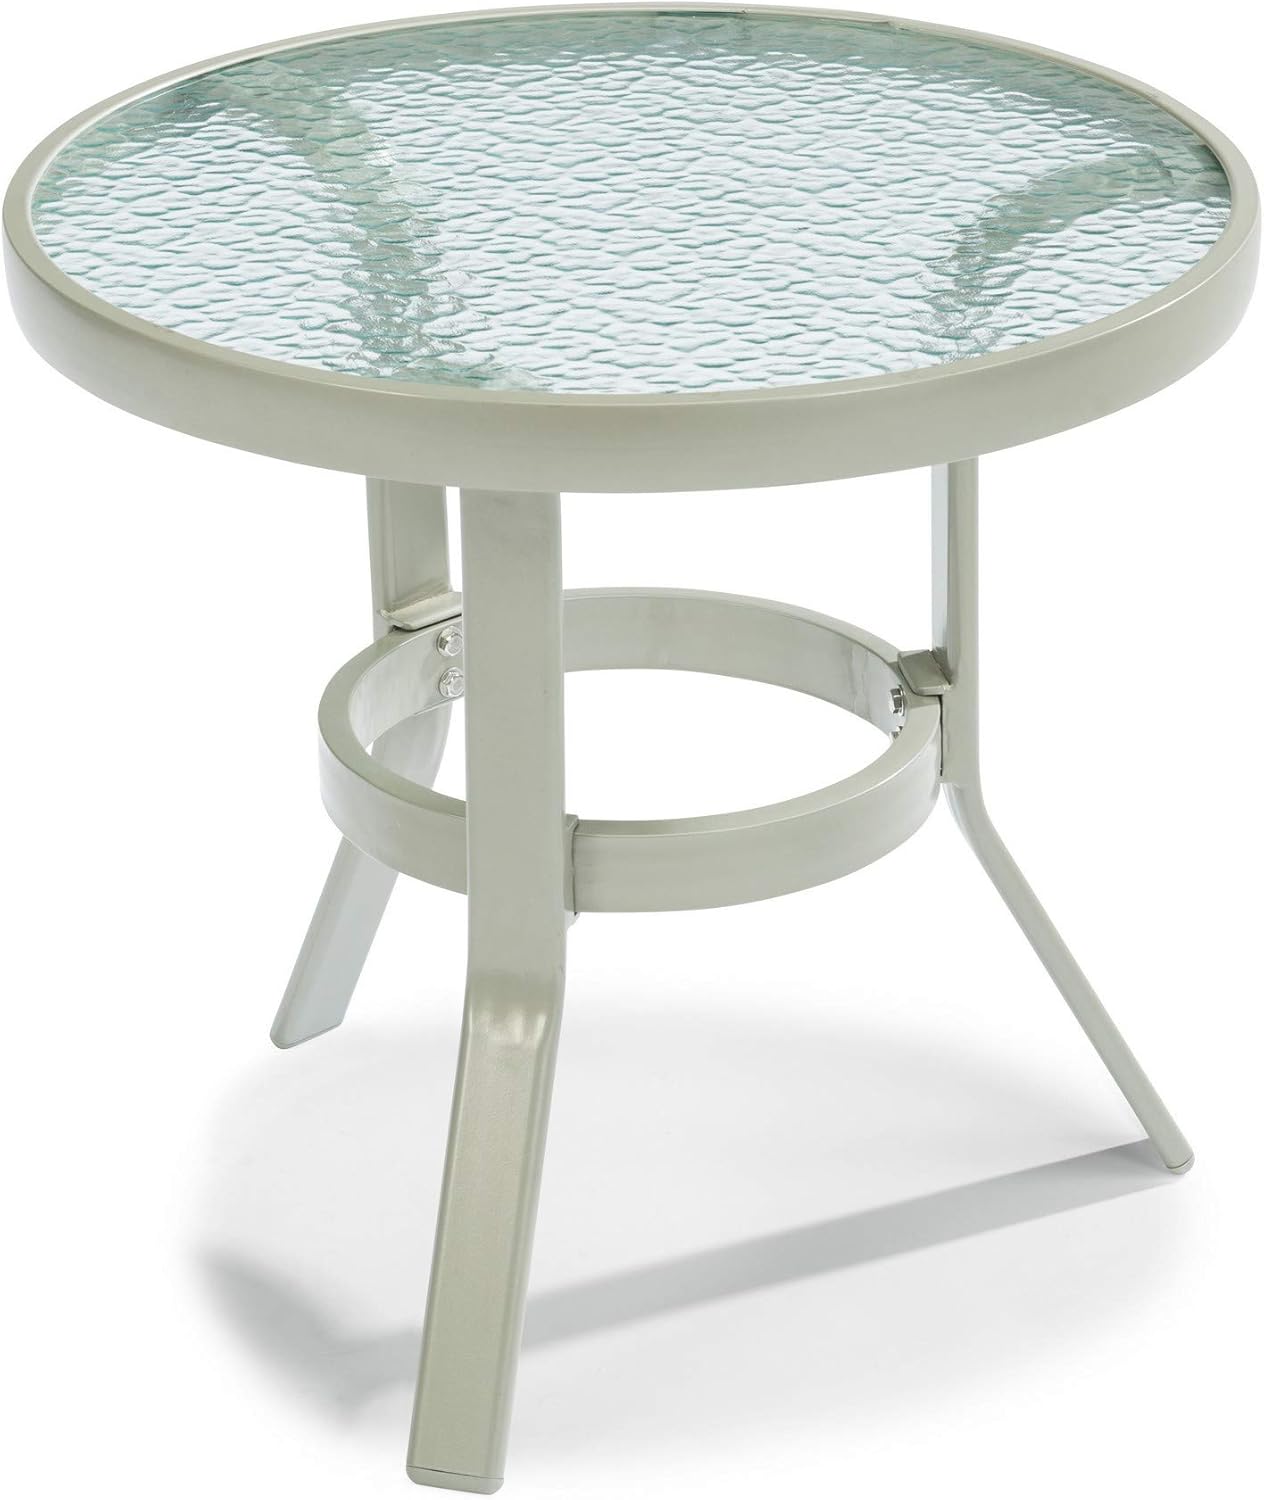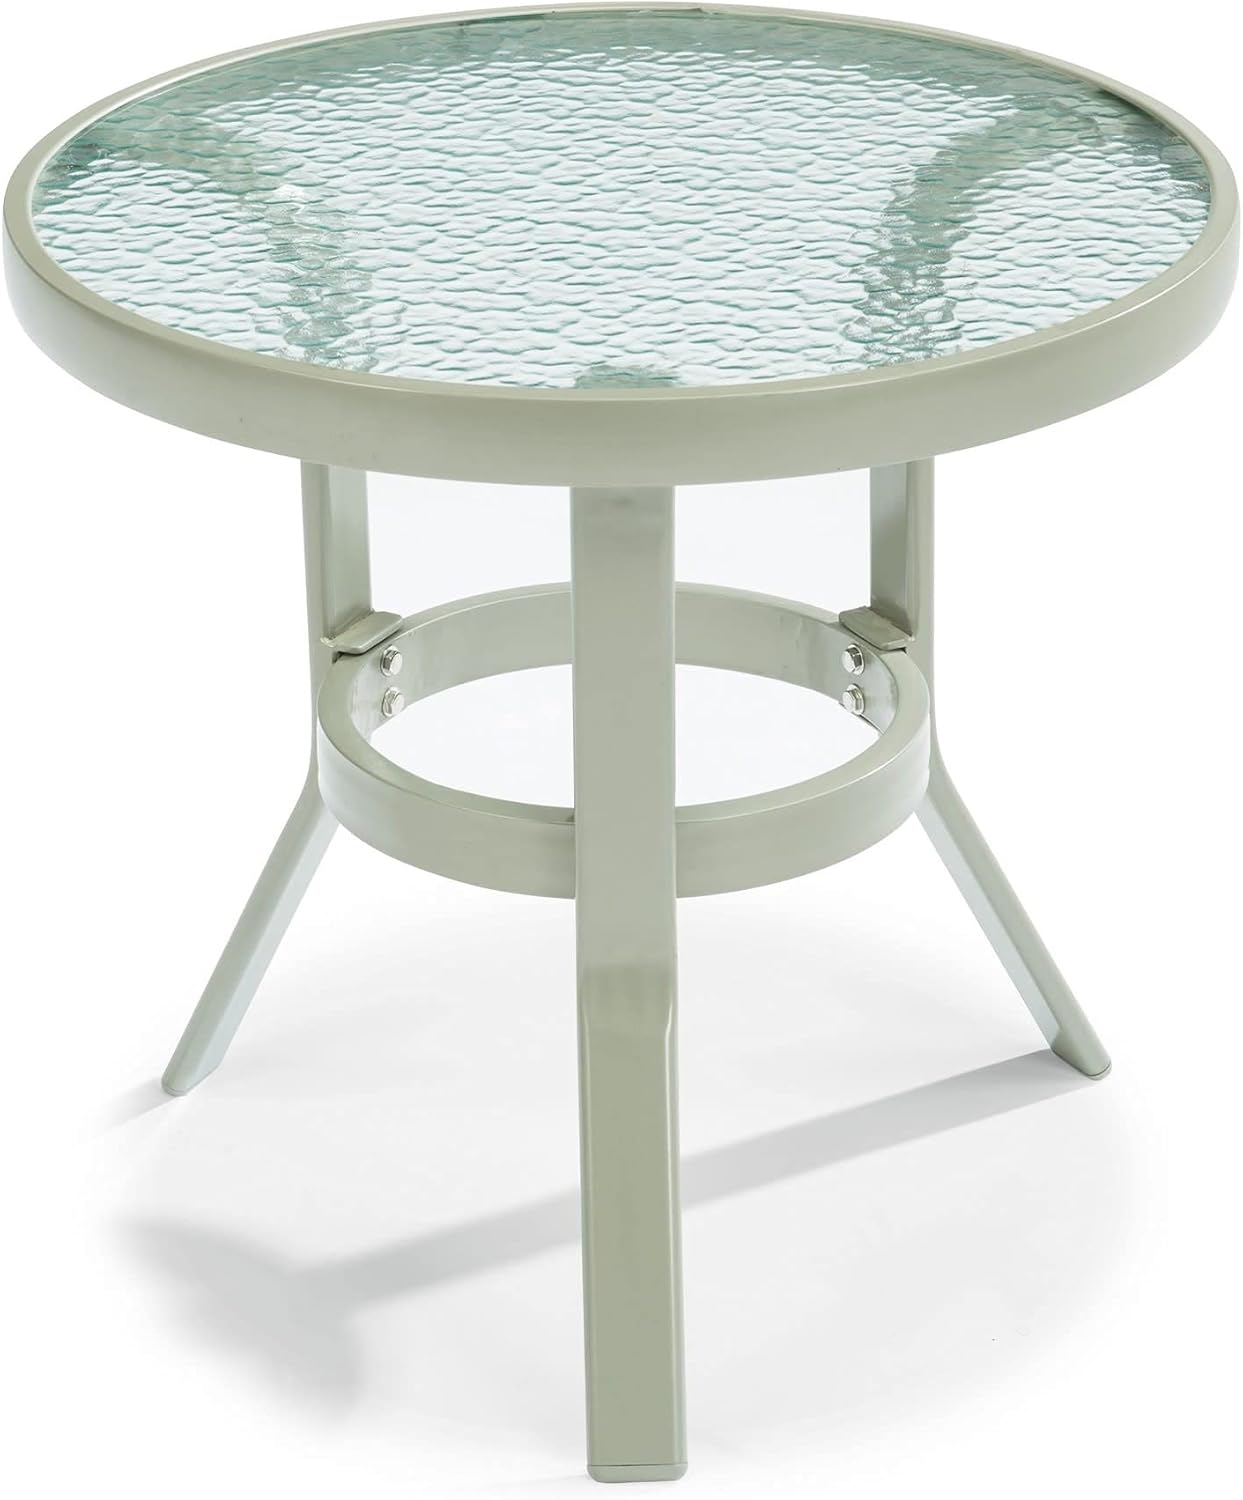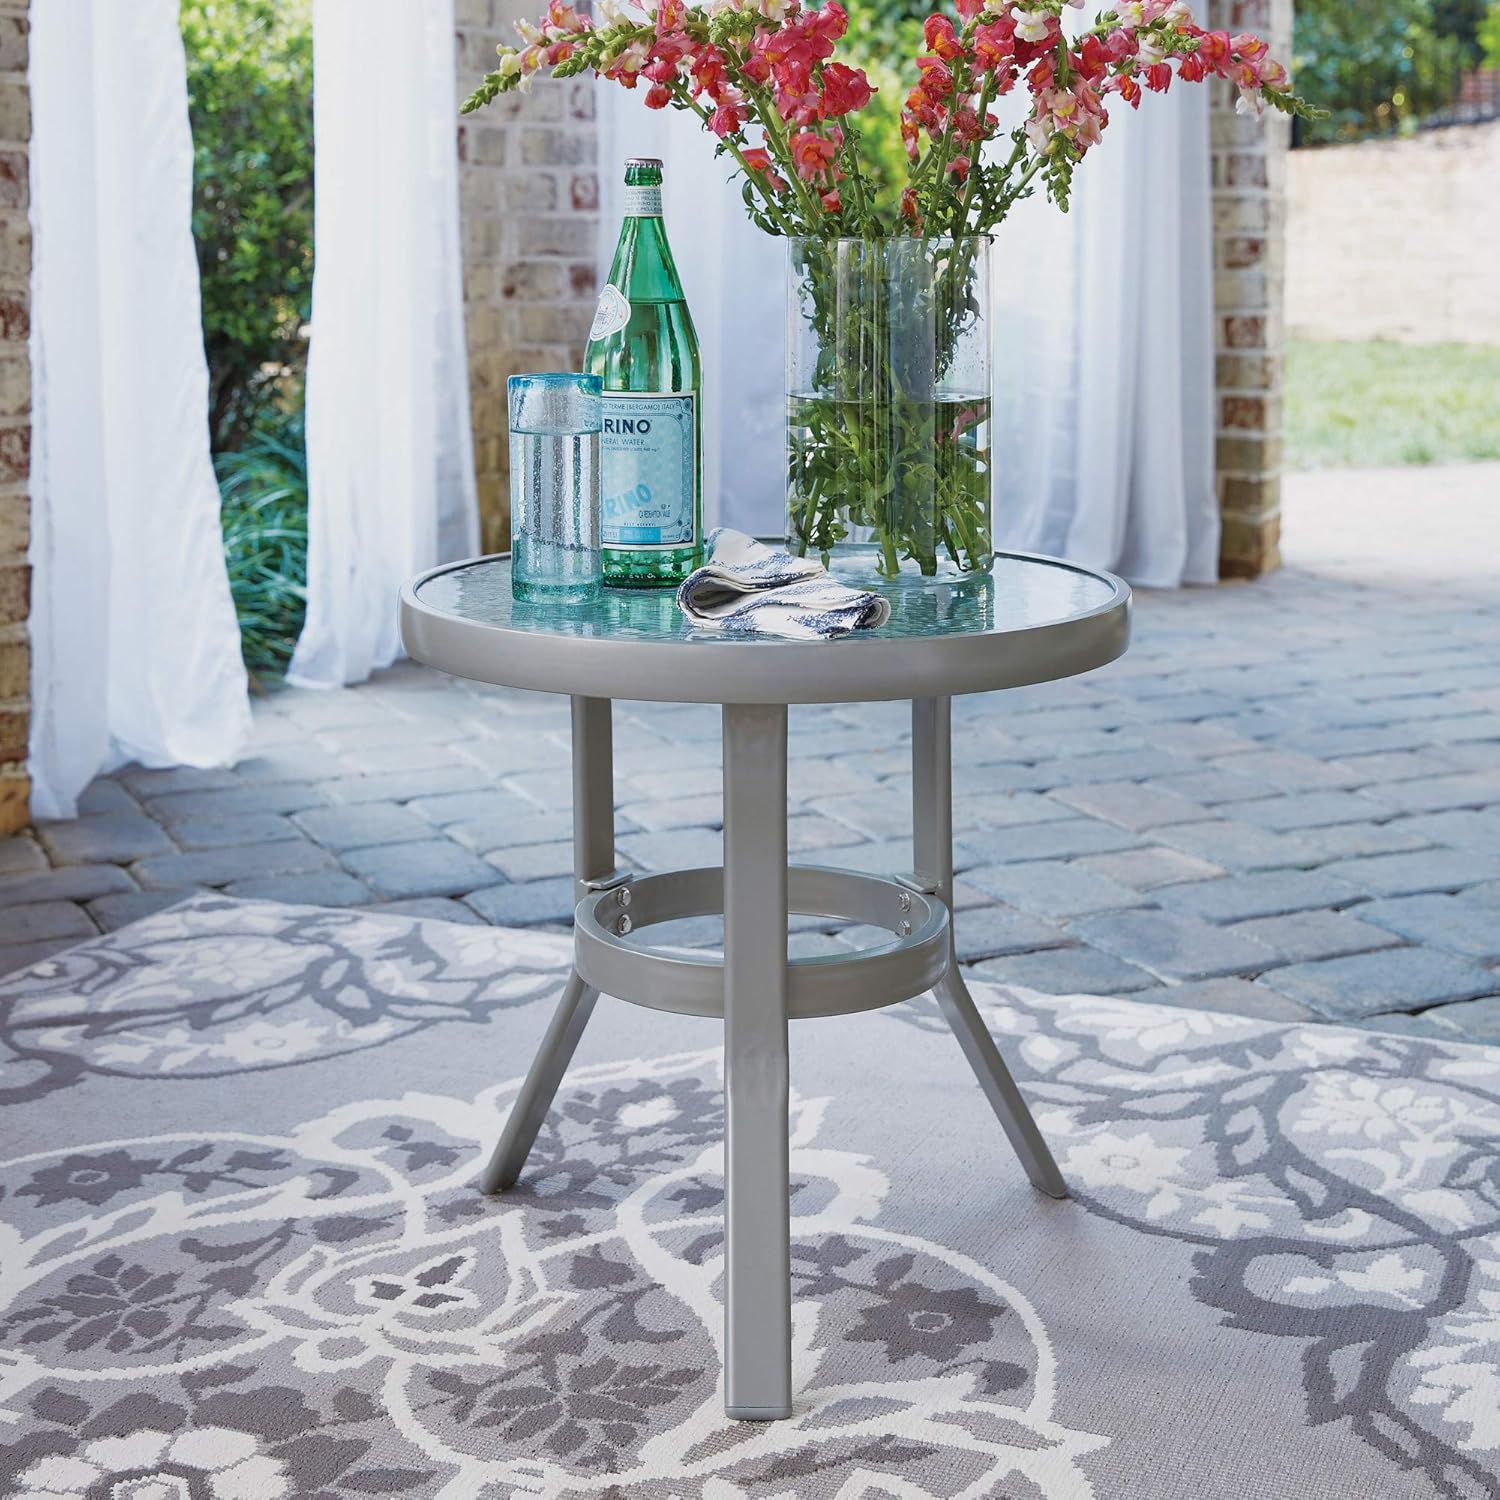
Homestyles 6700-20 Outdoor Accent Table, 20.25Lx20.25Dx19.75H, Grey
Category: Amazon Home
Enjoy the good life with this Captiva accent table, which turns your outdoor spaces into inviting retreats. The lightweight extruded aluminum frame will make your outdoor living maintenance-free. The tempered glass tabletop features a textured bottom, and connects with stainless steel hardware.
Features: Cast aluminum frame is designed to withstand the elements | Tempered glass top is impact-resistant | Nylon glides help keep furniture in place | Stainless steel hardware will not rust | Some assembly required | Finish and measurements may vary | Delivered to your door by parcel service